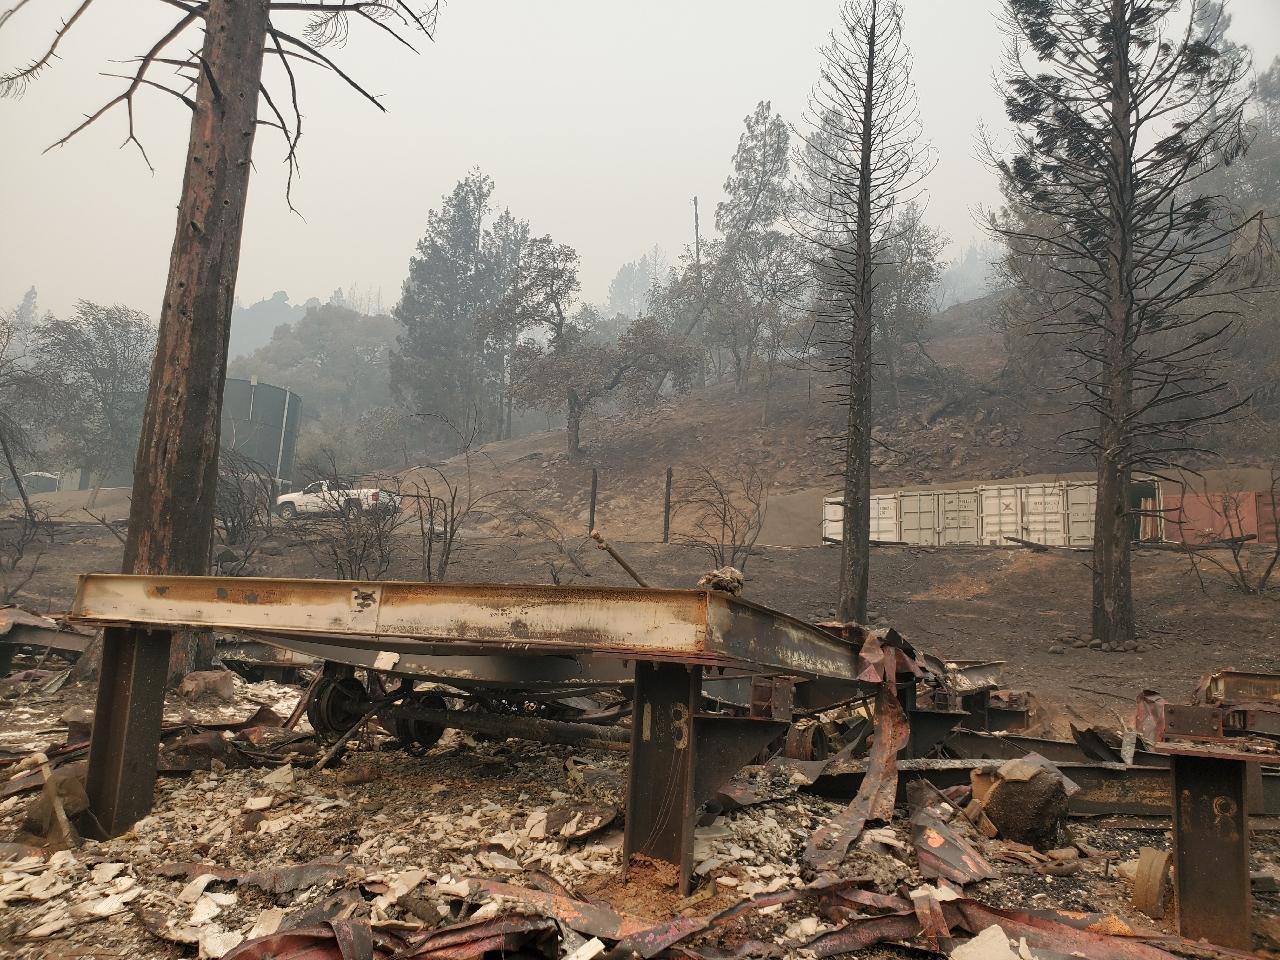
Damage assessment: destroyed